Small nucleolar RNA Z157/R69/R10

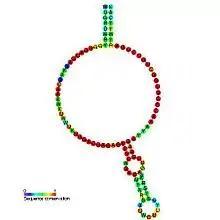
Predicted secondary structure and sequence conservation of snoZ157

In molecular biology, Small nucleolar RNA Z157 (homologous to R69 and R10) is a non-coding RNA (ncRNA) molecule which functions in the modification of other small nuclear RNAs (snRNAs). This type of modifying RNA is usually located in the nucleolus of the eukaryotic cell which is a major site of snRNA biogenesis. It is known as a small nucleolar RNA (snoRNA) and also often referred to as a guide RNA.